Save Mart Supermarkets

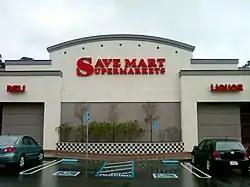
This Pacific Grove, California supermarket (now Lucky California) was one of several former Albertsons stores acquired by Save Mart in 2007.

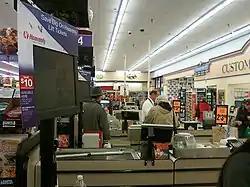
Checkout lanes inside a Save Mart (formerly an Albertsons, now a Lucky California) supermarket in Pacific Grove, California.

Lucky is a chain of full-service grocery stores with a broad product offering, including fresh produce, bakery goods, deli foods, and ethnic foods. The chain operates in and around the San Francisco Bay Area under its own banner and its newer banner concept, Lucky California. Lucky is a revival of the original chain (with pictures of its stores from the 1940s) after Save Mart acquired the northern California Albertsons stores from Cerberus Capital Management in 2006, which included the rights to use the Lucky name.